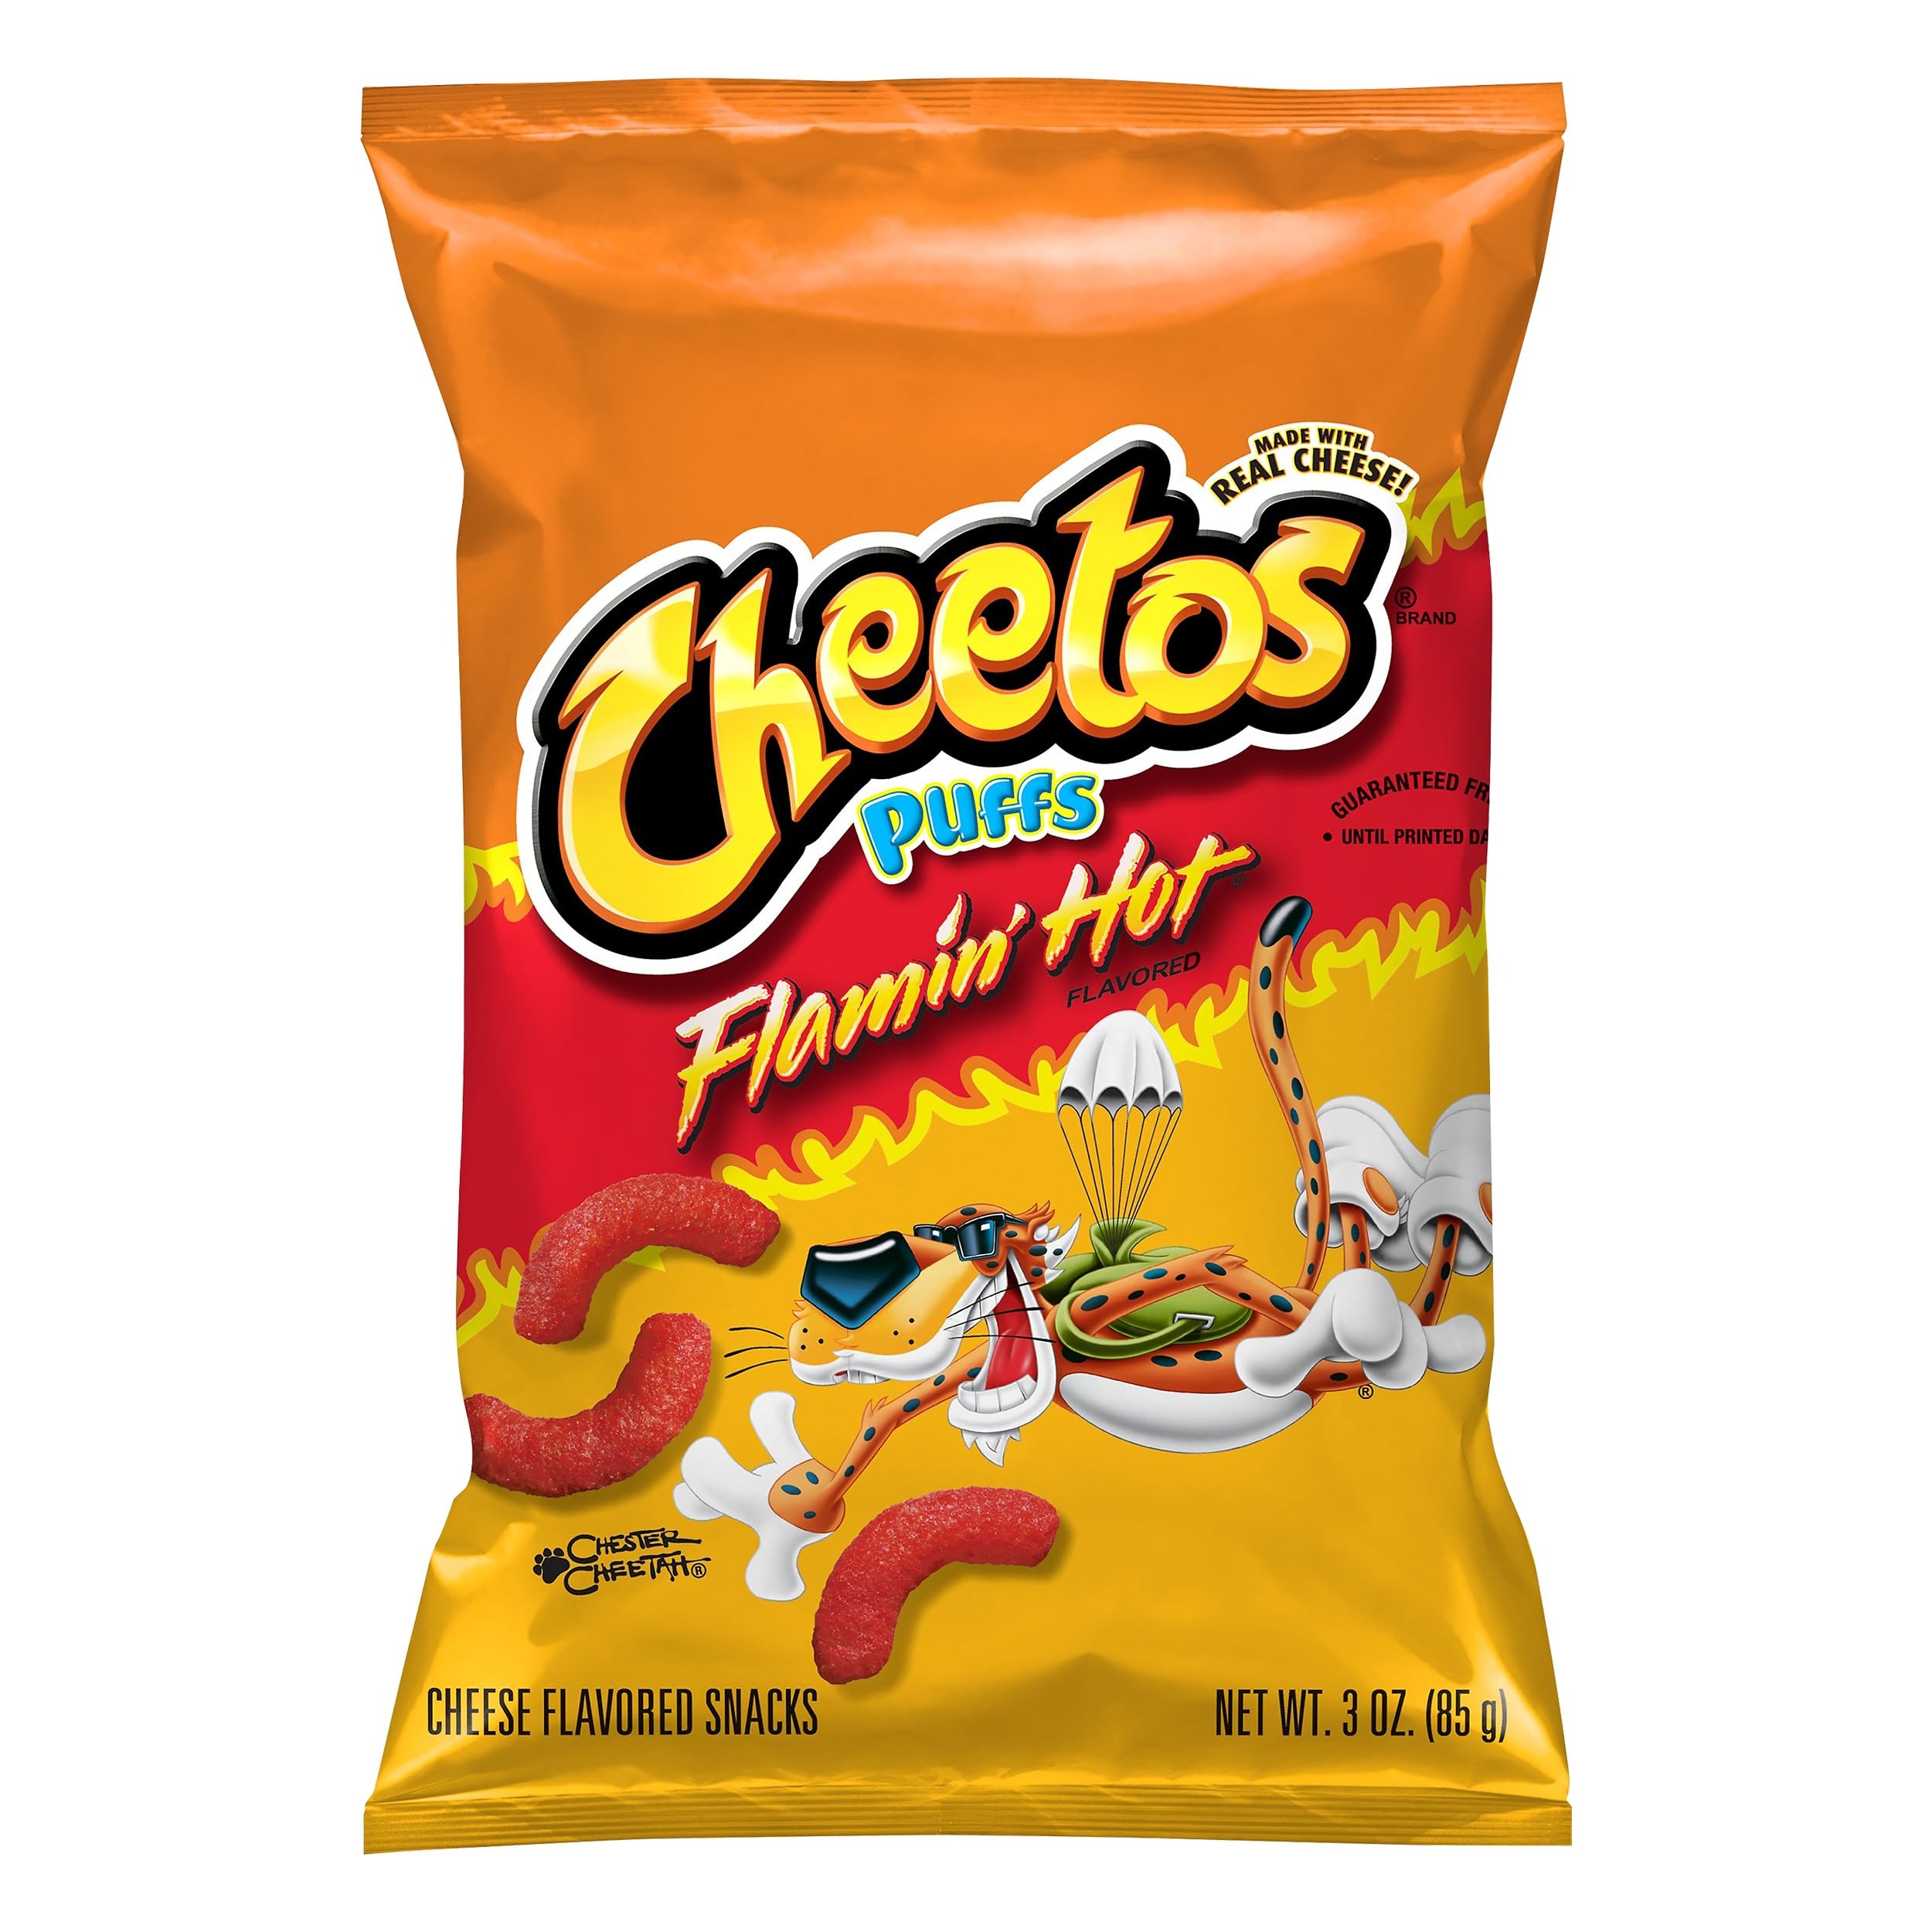
Item Name: Cheetos Jumbo Puff Flamin' Hot 3oz
Value: 2.99
Unit: Ounce

Price: 2.535